University of Scranton buildings and landmarks

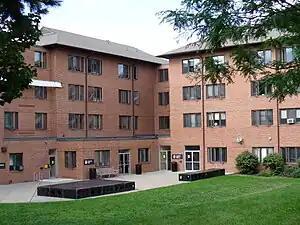
Lavis Hall, Gannon Hall, McCormick Hall, and the Freshman Patio set up for an event later that evening

Constructed in 1871, Scranton Hall was built as a one-story carriage house and stable on the Scranton family Estate by Joseph H. Scranton. In 1928 and continuing into 1929, Worthington Scranton and his wife added an additional story, renovating the building and converting it into an office space.